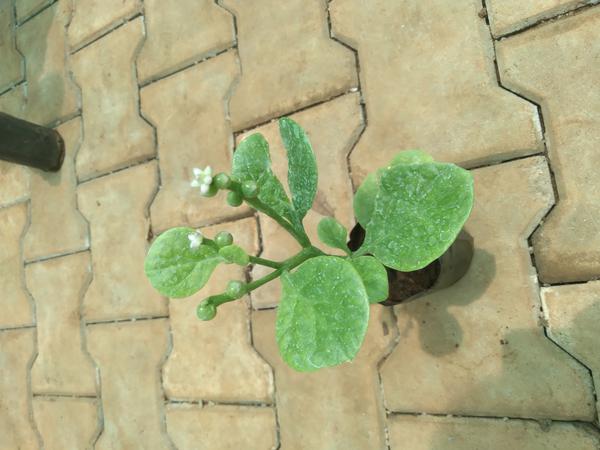
Plant: Basale